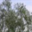
Label: willow_tree